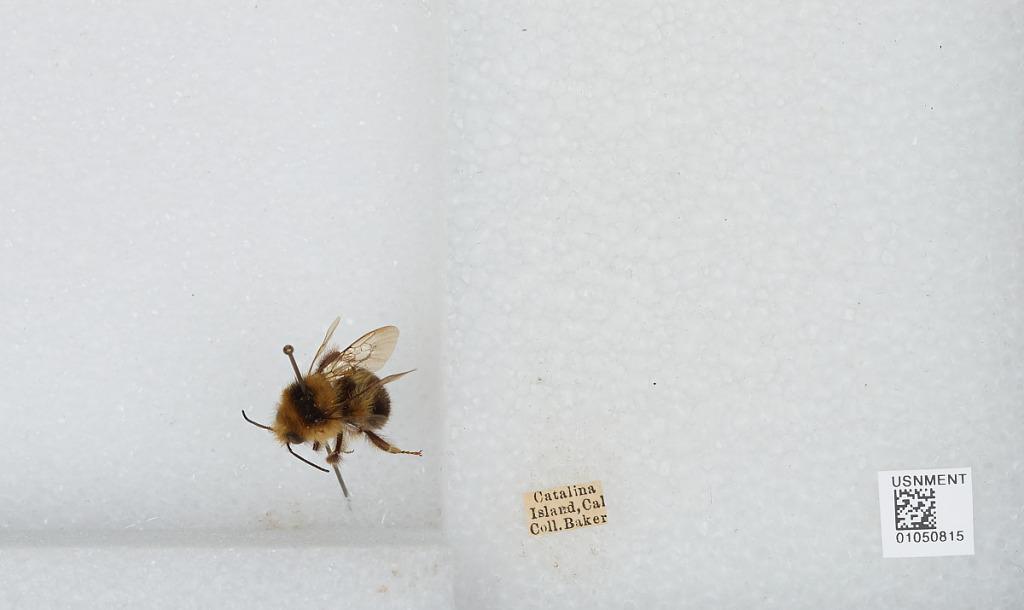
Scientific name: Bombus sp.
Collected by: Baker
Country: United States
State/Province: California
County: Los Angeles
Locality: Catalina Island
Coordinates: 33.38, -118.42